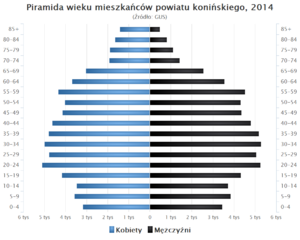
Le powiat de Konin est un powiat appartenant à la voïvodie de Grande-Pologne dans le centre-ouest de la Pologne.